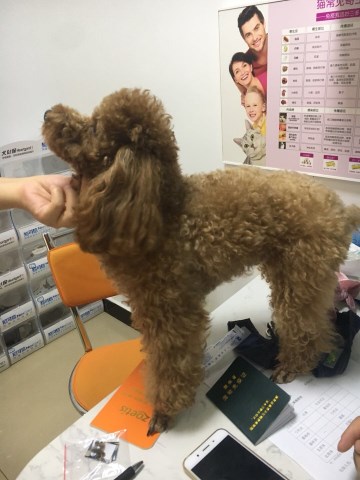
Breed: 2925-n000114-toy_poodle